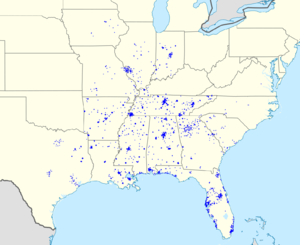
Regions Financial Corporation est une banque basée à Birmingham dans l'État de l'Alabama. Elle est membre de l'indice S&P 100. Elle détient plus de 146 Milliards de dollars d'actifs en 2009 ce qui en fait l'une des 20 premières banques des États-Unis. Elle exploite environ 1 700 agences et 2 400 distributeurs automatiques de billets dans un total de 16 États principalement dans la région du Sud des États-Unis.